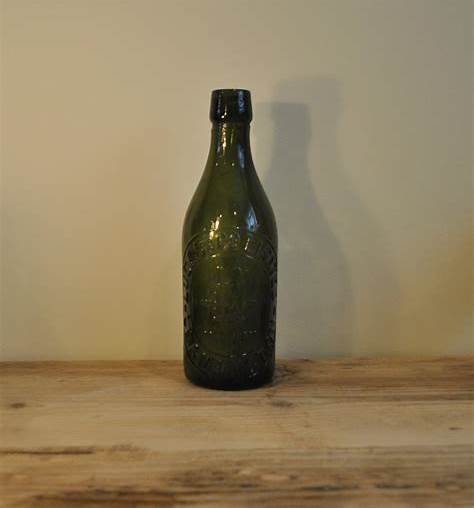
Waste category: glass